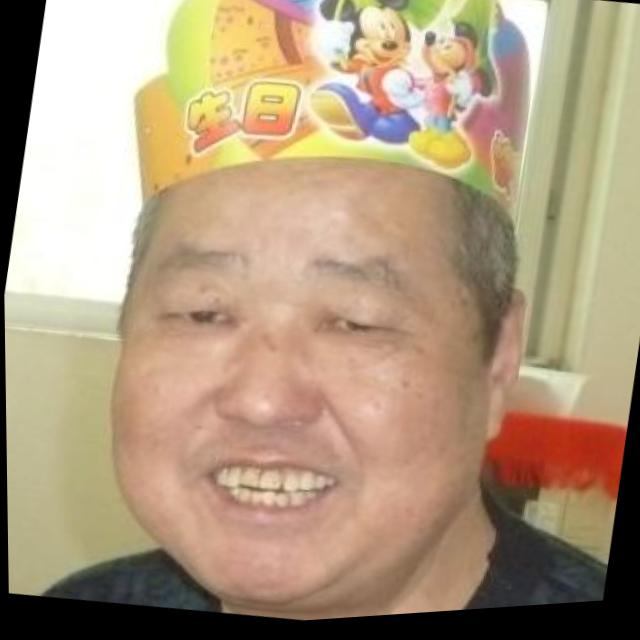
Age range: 45-64